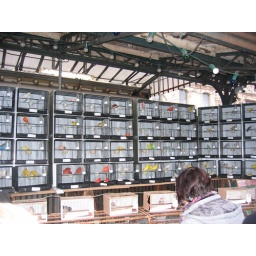
They have a bird and plant market in Paris.